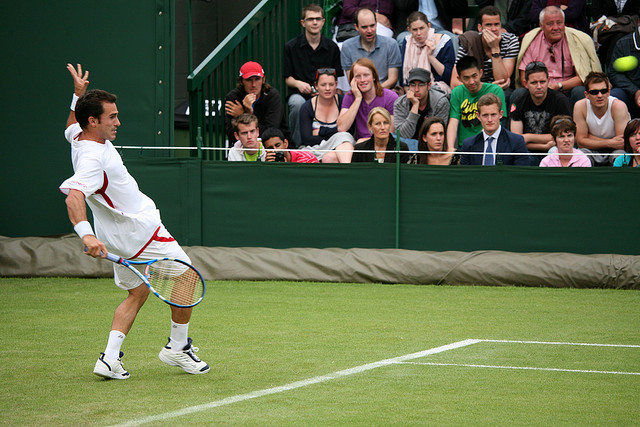
một người đàn ông đang ngã người để đánh quả bóng tennis